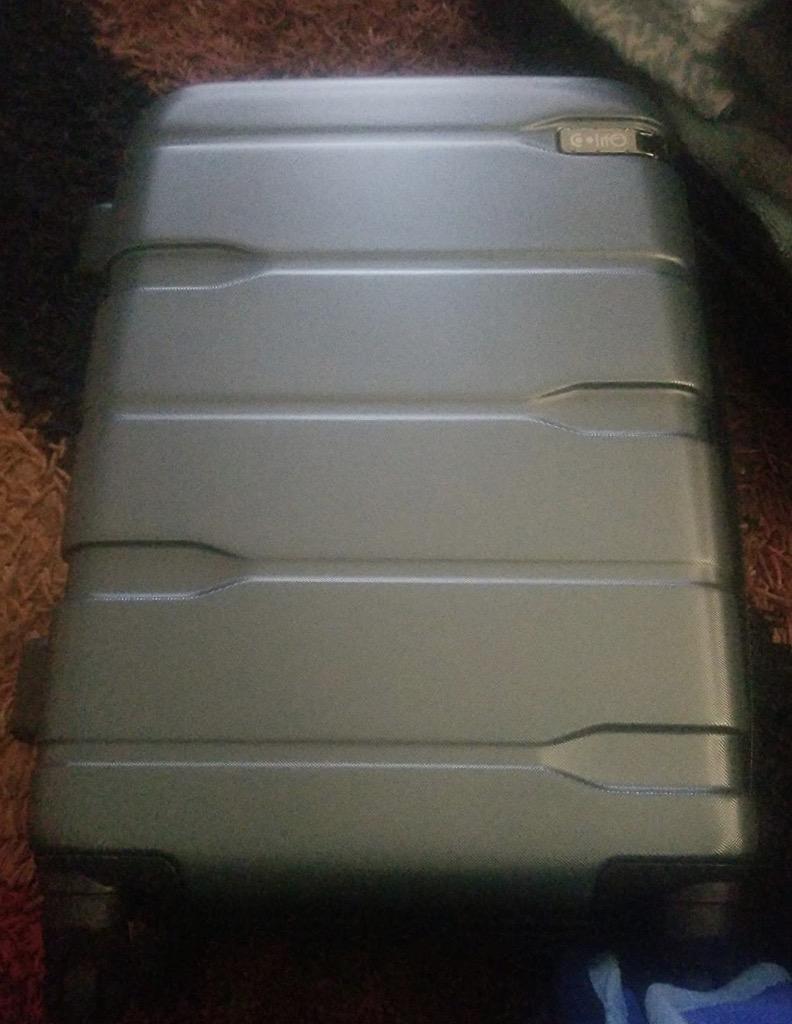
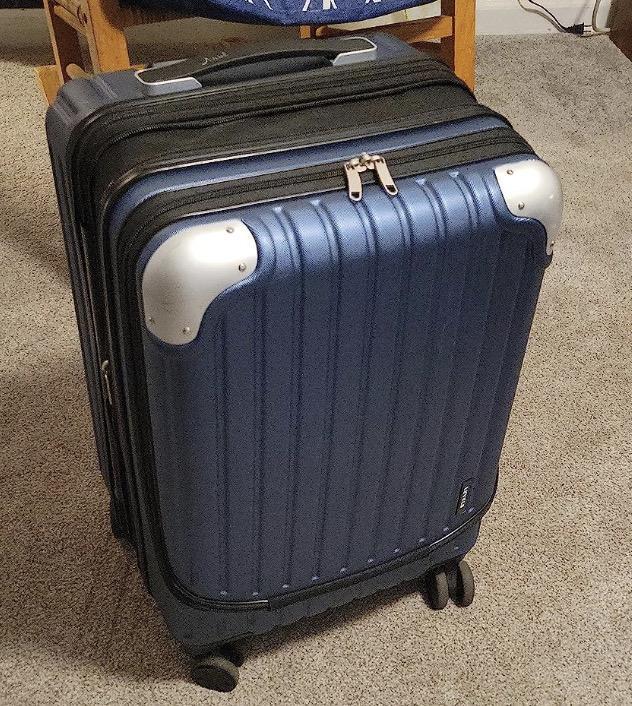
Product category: items_tea
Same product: no